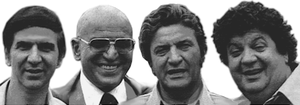
Aristotelis Savalas, dit Telly Savalas, né le 21 janvier 1922 à Garden City et mort le 22 janvier 1994 à Universal City, est un acteur et chanteur américain d'origine grecque.